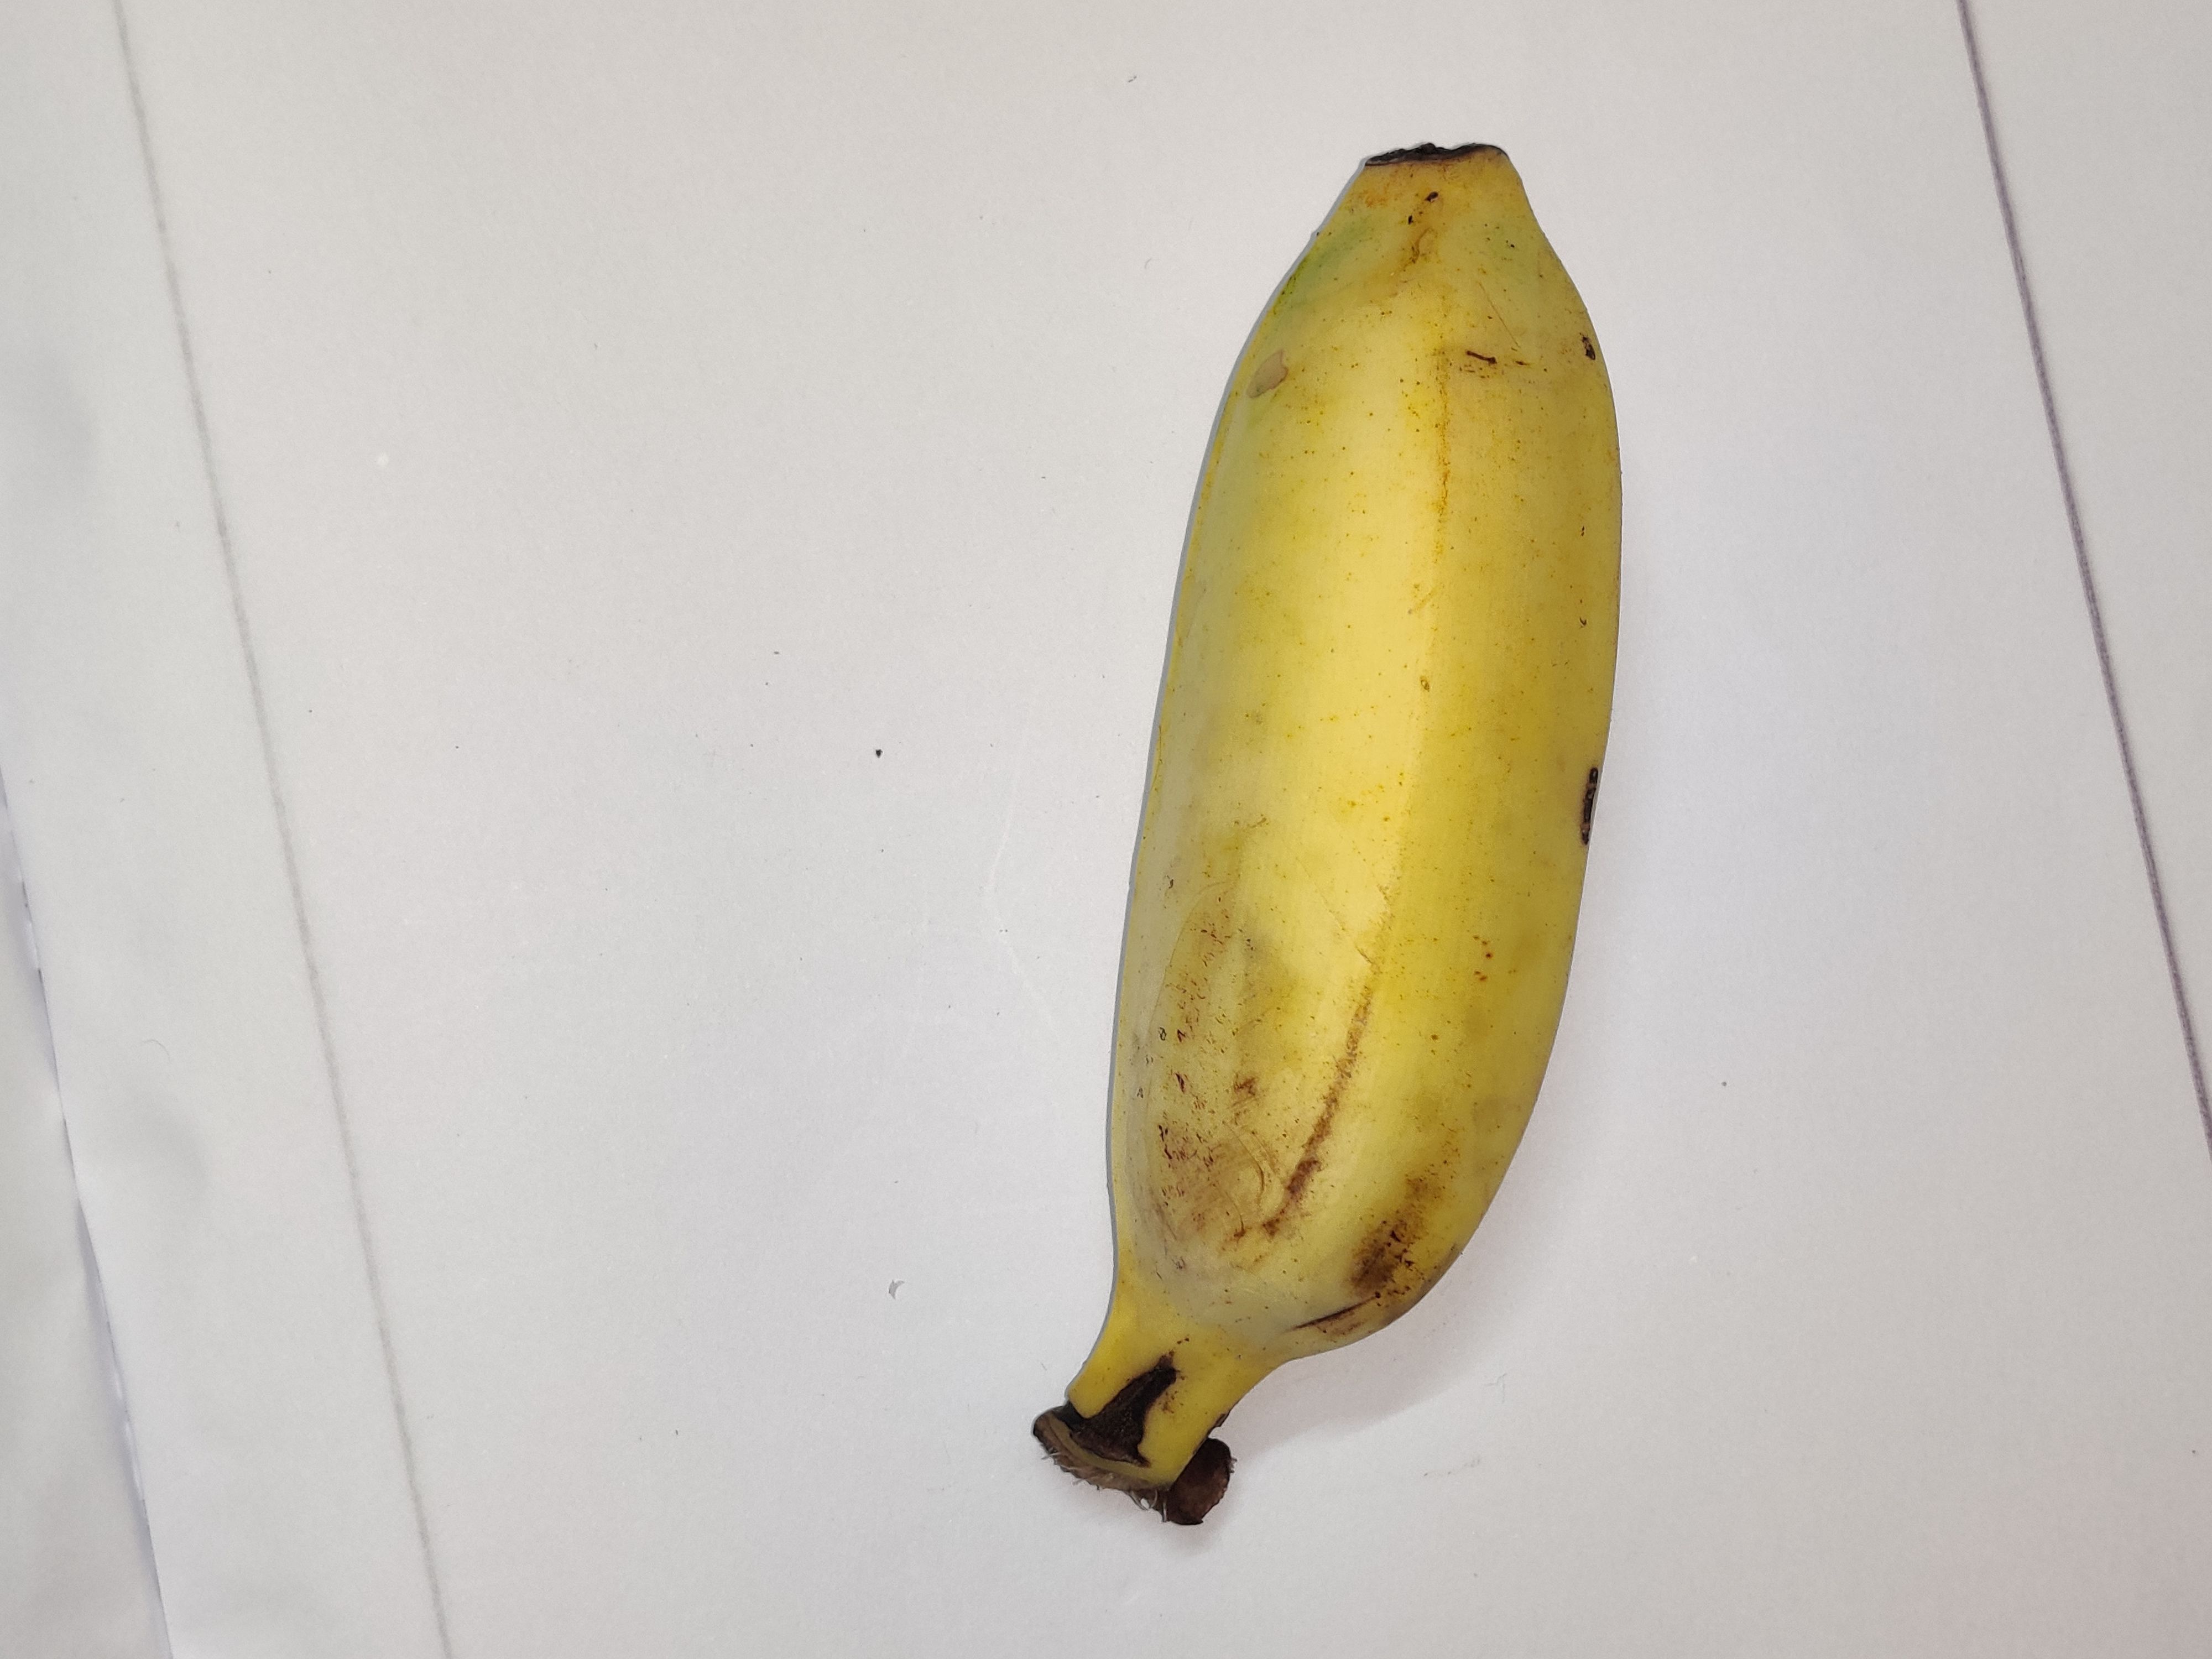
Fruit: banana
Grade: 1st-grade